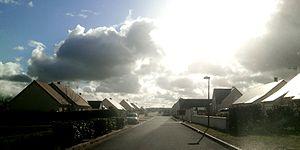
Un lotissement moderne au Boulay
Le Boulay est une commune française située dans le département d'Indre-et-Loire, en région Centre-Val de Loire, dans la région naturelle de la Gâtine de Touraine.